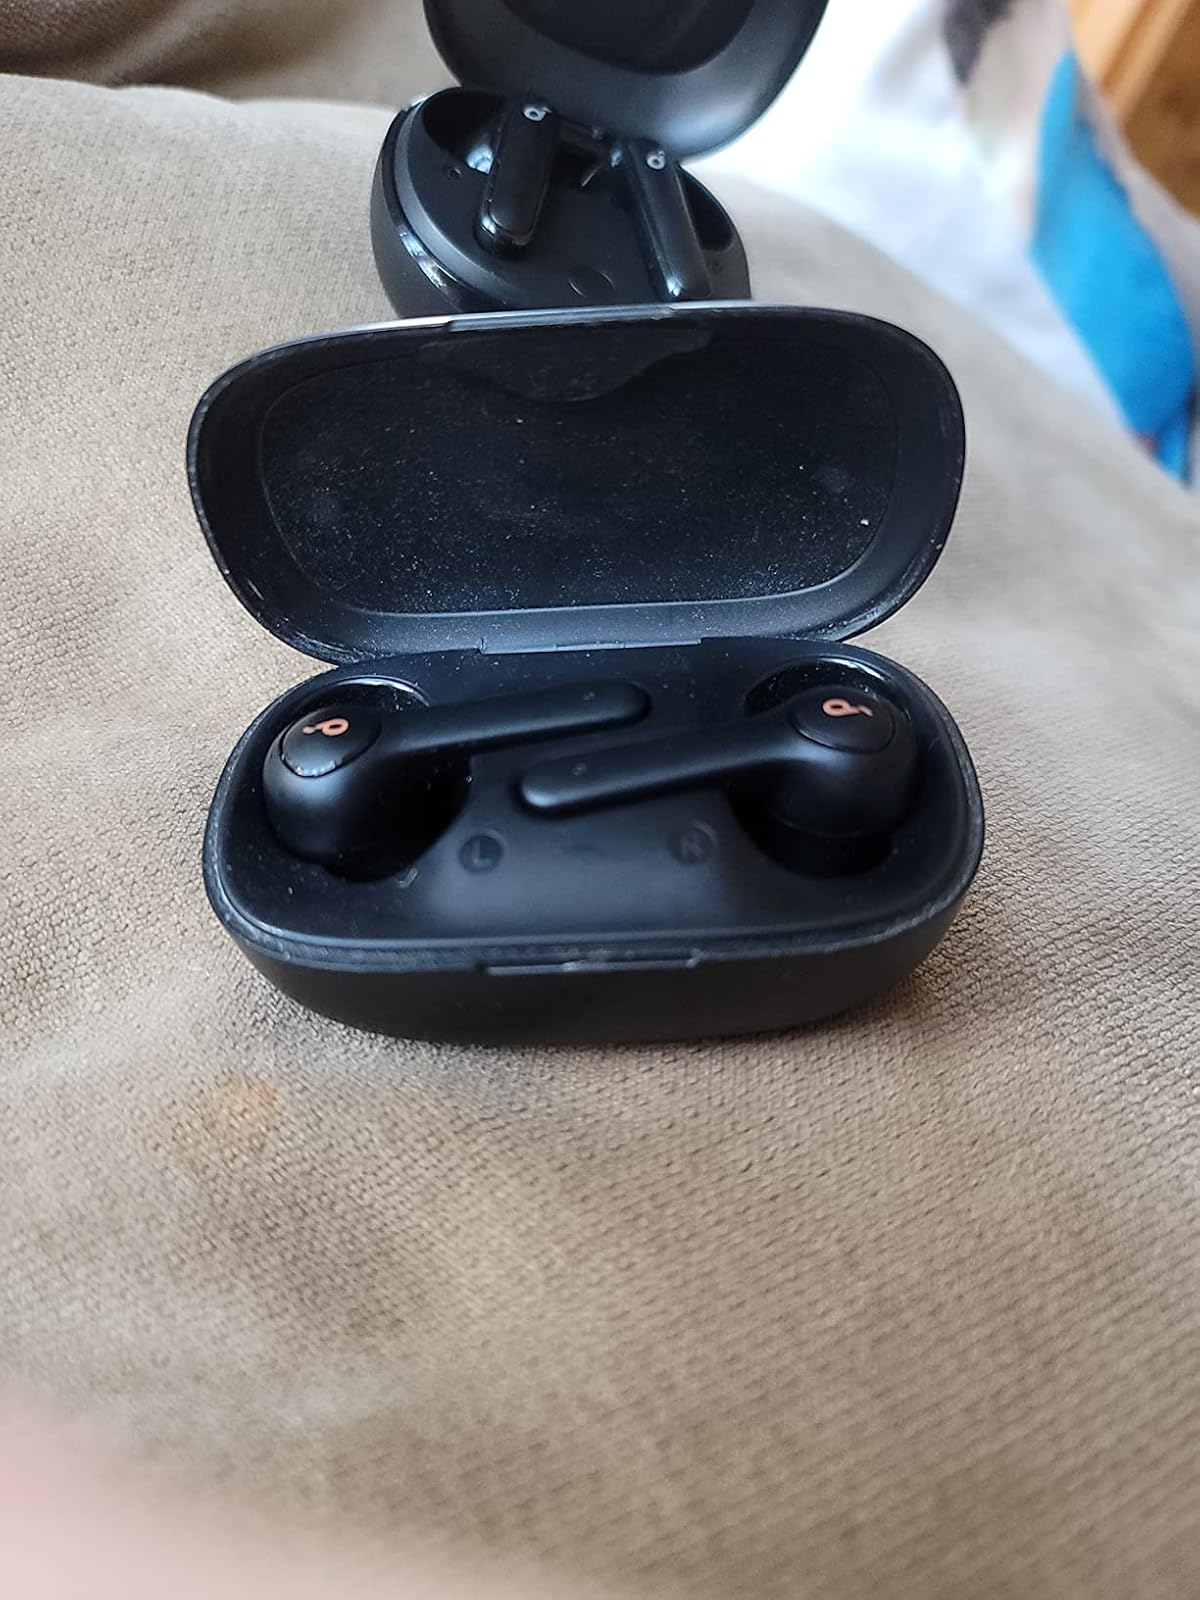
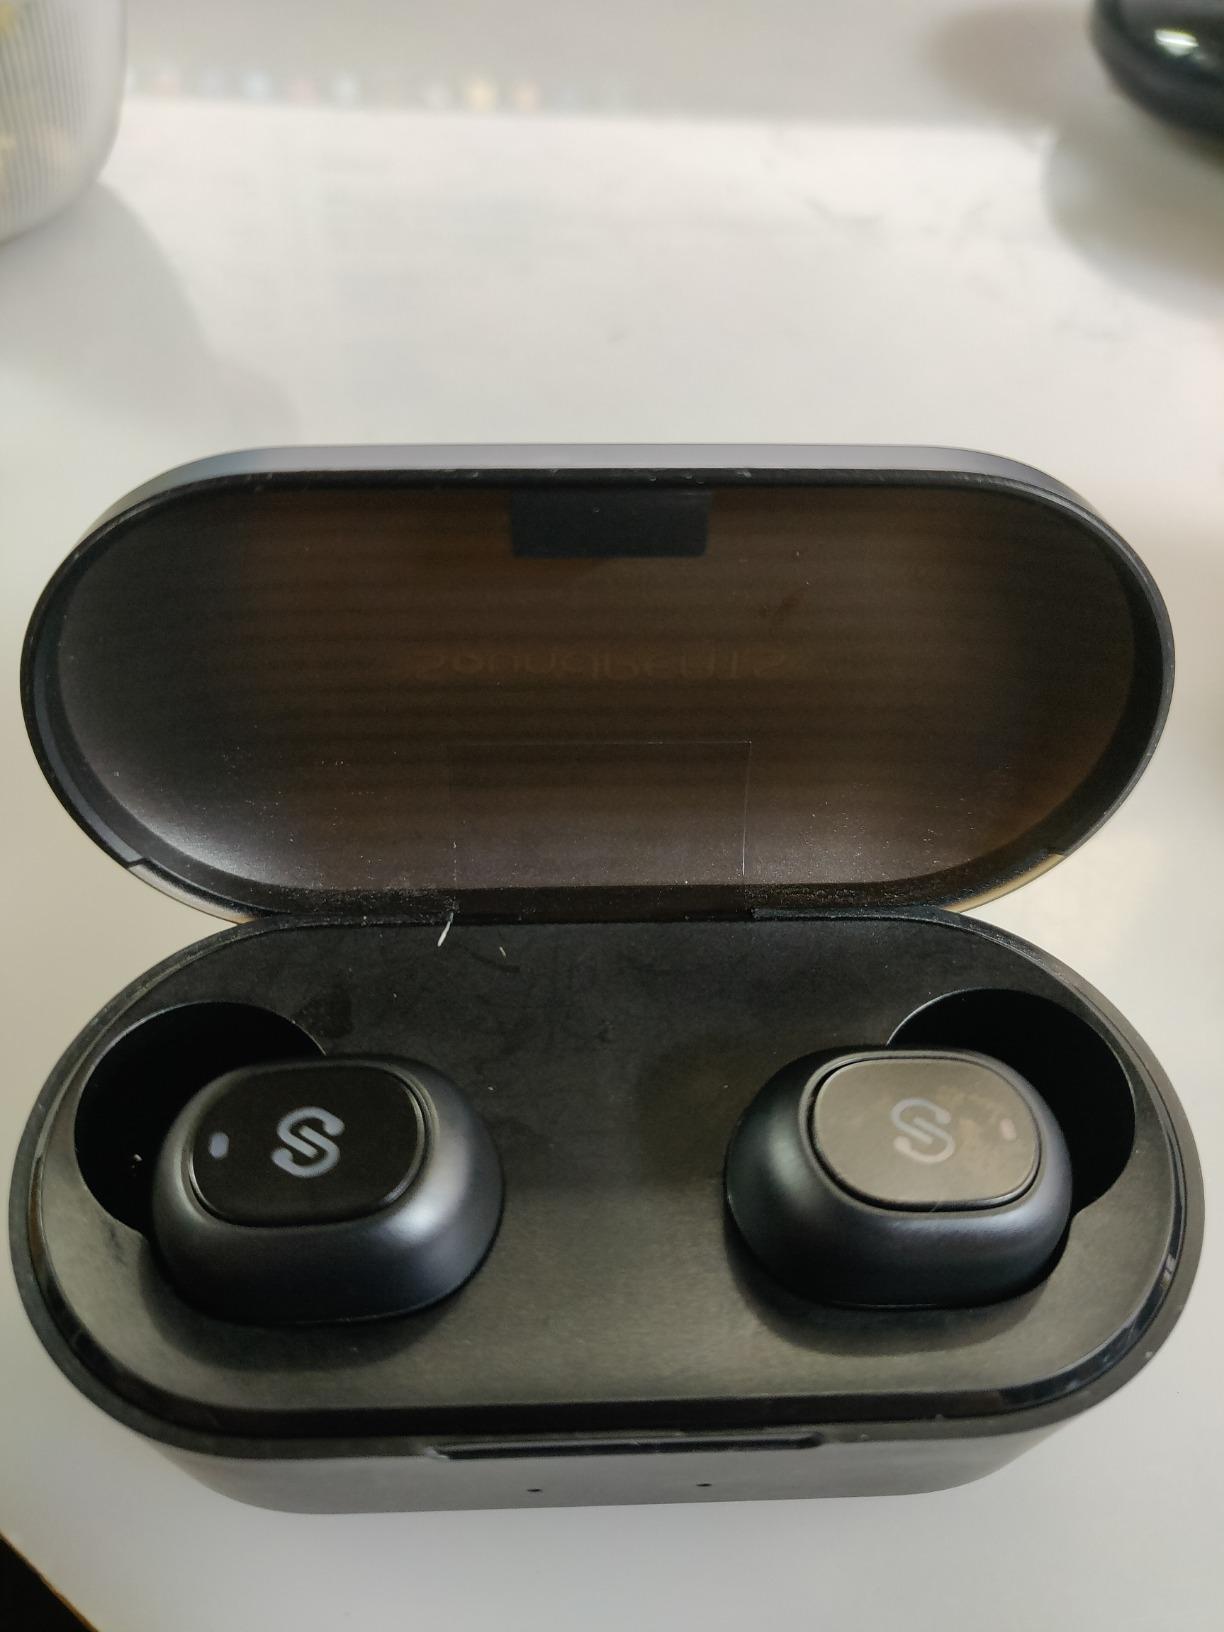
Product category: earbuds
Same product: no